Somerset

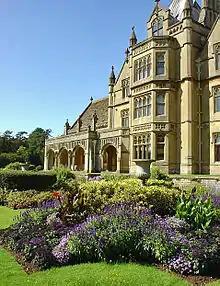
Tyntesfield

The county has a long tradition of supplying freestone and . Quarries at Doulting supplied freestone used in the construction of Wells Cathedral. Bath stone is also widely used. Ralph Allen promoted its use in the early 18th century, as did Hans Price in the 19th century, but it was used long before then. It was mined underground at Combe Down and Bathampton Down Mines, and as a result of cutting the Box Tunnel, at locations in Wiltshire such as Box. Bath stone is still used on a reduced scale today, but more often as a cladding rather than a structural material. Further south, Hamstone is the colloquial name given to stone from Ham Hill, which is also widely used in the construction industry. Blue Lias has been used locally as a building stone and as a raw material for lime mortar and Portland cement. Until the 1960s, Puriton had Blue Lias stone quarries, as did several other Polden villages. Its quarries also supplied a cement factory at Dunball, adjacent to the King's Sedgemoor Drain. Its derelict, early 20th century remains, was removed when the M5 motorway was constructed in the mid-1970s. Since the 1920s, the county has supplied aggregates. Foster Yeoman is Europe's large supplier of limestone aggregates, with quarries at Merehead Quarry. It has a dedicated railway operation, Mendip Rail, which is used to transport aggregates by rail from a group of Mendip quarries.